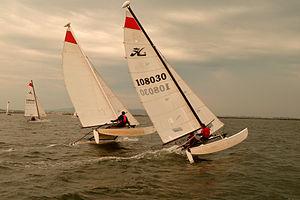
Raid Cata 2011 des Glénans, sur des Hobie Cats